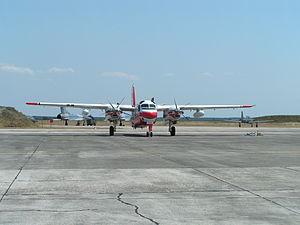
Tracker S-2FT à Cazaux.
Le Tracker S-2FT également appelé TurboFIRECAT est un avion bombardier d'eau.